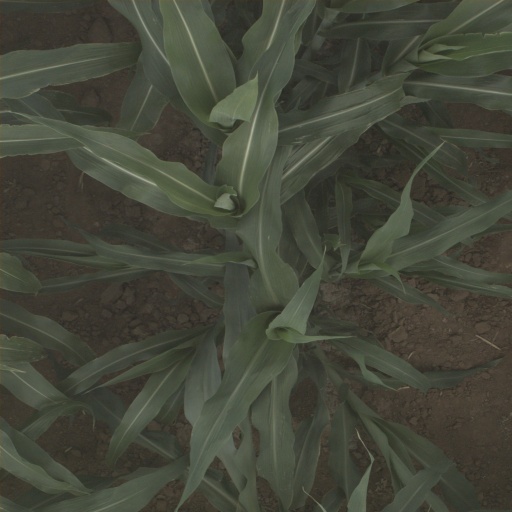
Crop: sorghum